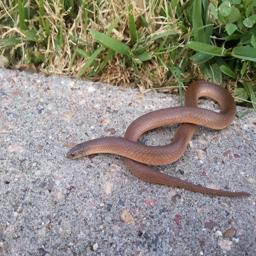
Animal: snakes